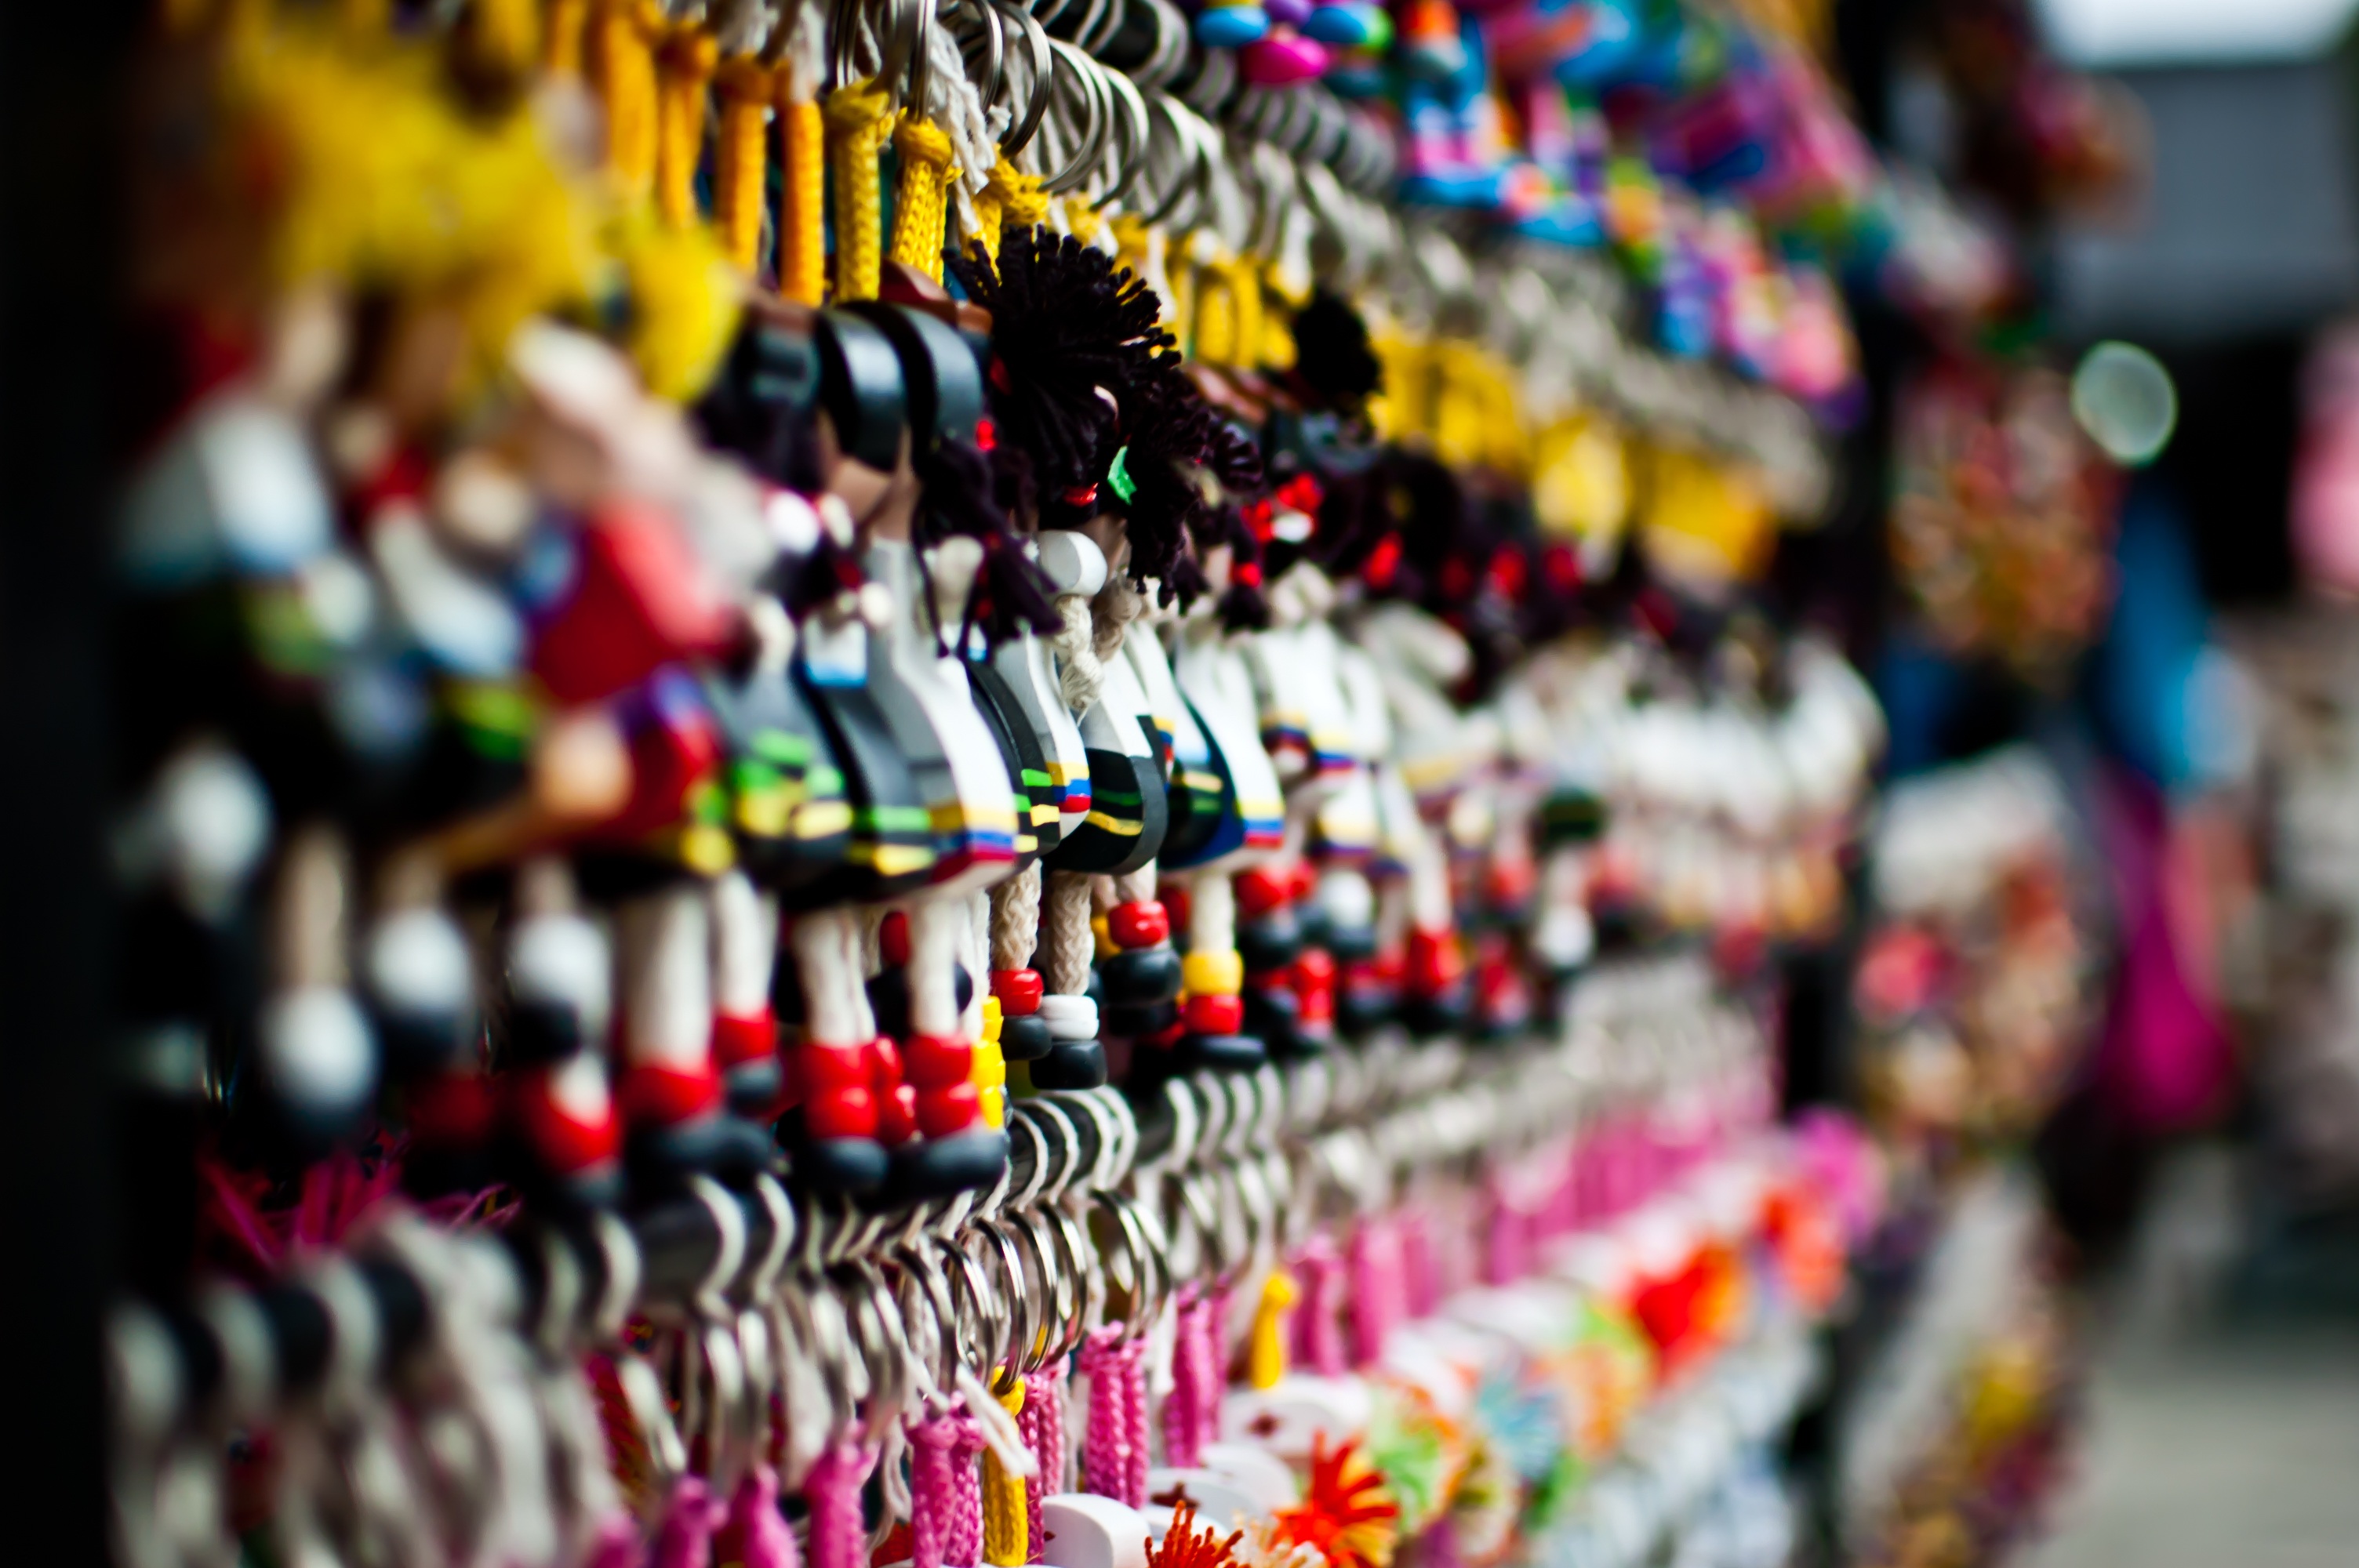
hand, city, crowd, decoration, color, macro, bazaar, market, shopping, colorful, toy, public space, twine, thread, festival, wooden, supermarket, handicraft, retail, human settlement